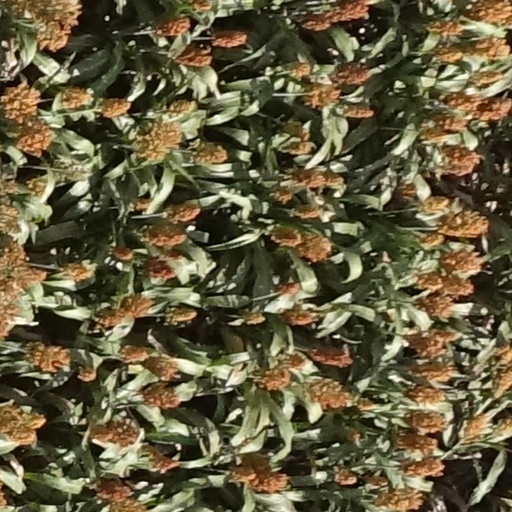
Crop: sorghum